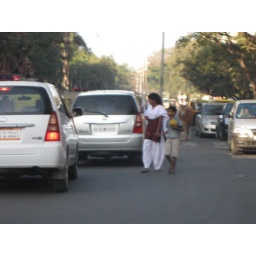
cow in the street